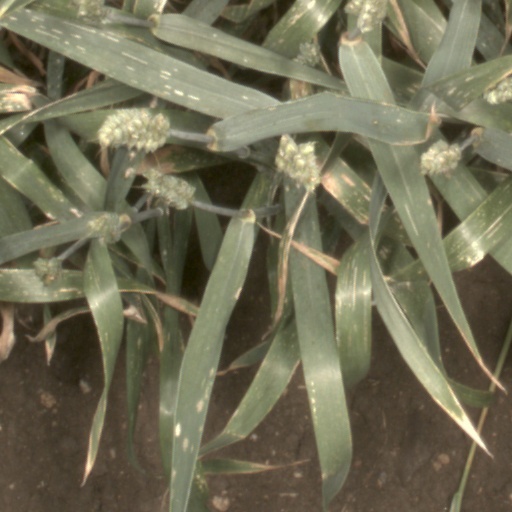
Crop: wheat